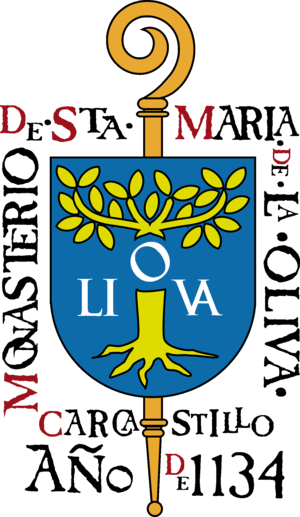
L'abbaye Santa María la Real de la Oliva, ou plus simplement La Oliva, est un monastère cistercien en activité situé à Carcastillo, en Navarre espagnole. Elle est fondée en 1150 par des moines de l'abbaye de l'Escaladieu, grâce à une donation du roi García V de Navarre. En 1808, les armées napoléoniennes la ravagent, puis le désamortissement chasse les moines en 1835. En 1926, ceux-ci sont de retour et refondent la communauté, toujours en activité au XXIᵉ siècle.